Calumet Downtown Historic District

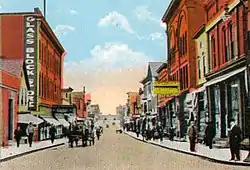
5th Street in Calumet c. 1910

The Calumet Downtown Historic District is a historic district located in Calumet, Michigan, on 5th Street and 6th Street, between Scott Street and Pine Street. It is also known as the Red Jacket Downtown Historic District, reflecting the original name of the village. The Historic District is completely contained in the Calumet Historic District (a National Historic Landmark District) and the Keweenaw National Historical Park. It was designated a Michigan State Historic Site in 1973 and listed on the National Register of Historic Places in 1974. Three historic buildings on the 100 block of 5th street were destroyed in a fire that took place on May 22, 2021.